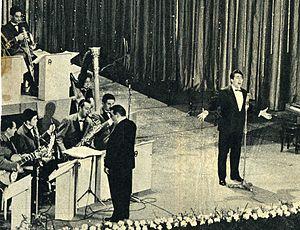
Tony Dallara chantant Romantica au Festival de Sanremo 1960. Le guitariste Pino Rucher (premier à gauche) avec l'orchestre Angelini.
Tony Dallara nom de scène Antonio Lardera, né à Campobasso le 30 juin 1936, est un chanteur, acteur et personnalité de télévision italien.
Romantica est une chanson écrite par le compositeur italien Renato Rascel avec l'auteur Dino Verde.